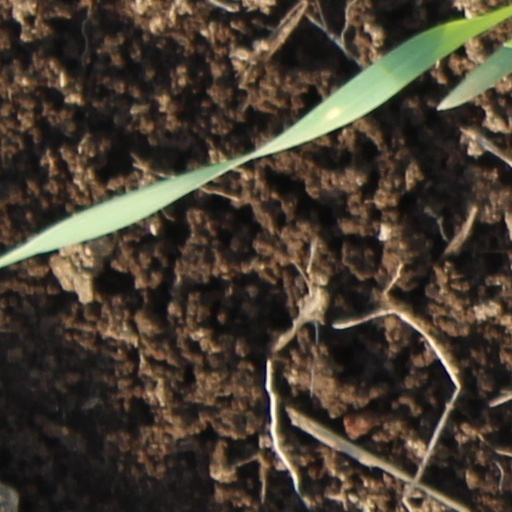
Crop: wheat